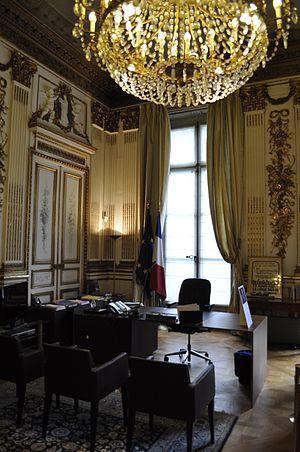
Bureau du secrétaire d'Etat des relations avec le Parlement à l'hôtel de Clermont. Jean-Marie Le Guen est le ministre en fonction Photo prise lors des journées européennes du patrimoine 2015 This building is indexed in the Base Mérimée, a database of architectural heritage maintained by the French Ministry of Culture,
L’hôtel de Clermont est un hôtel particulier situé dans le 7ᵉ arrondissement de Paris, 69 rue de Varenne. Il s'étale sur 4 250 m².